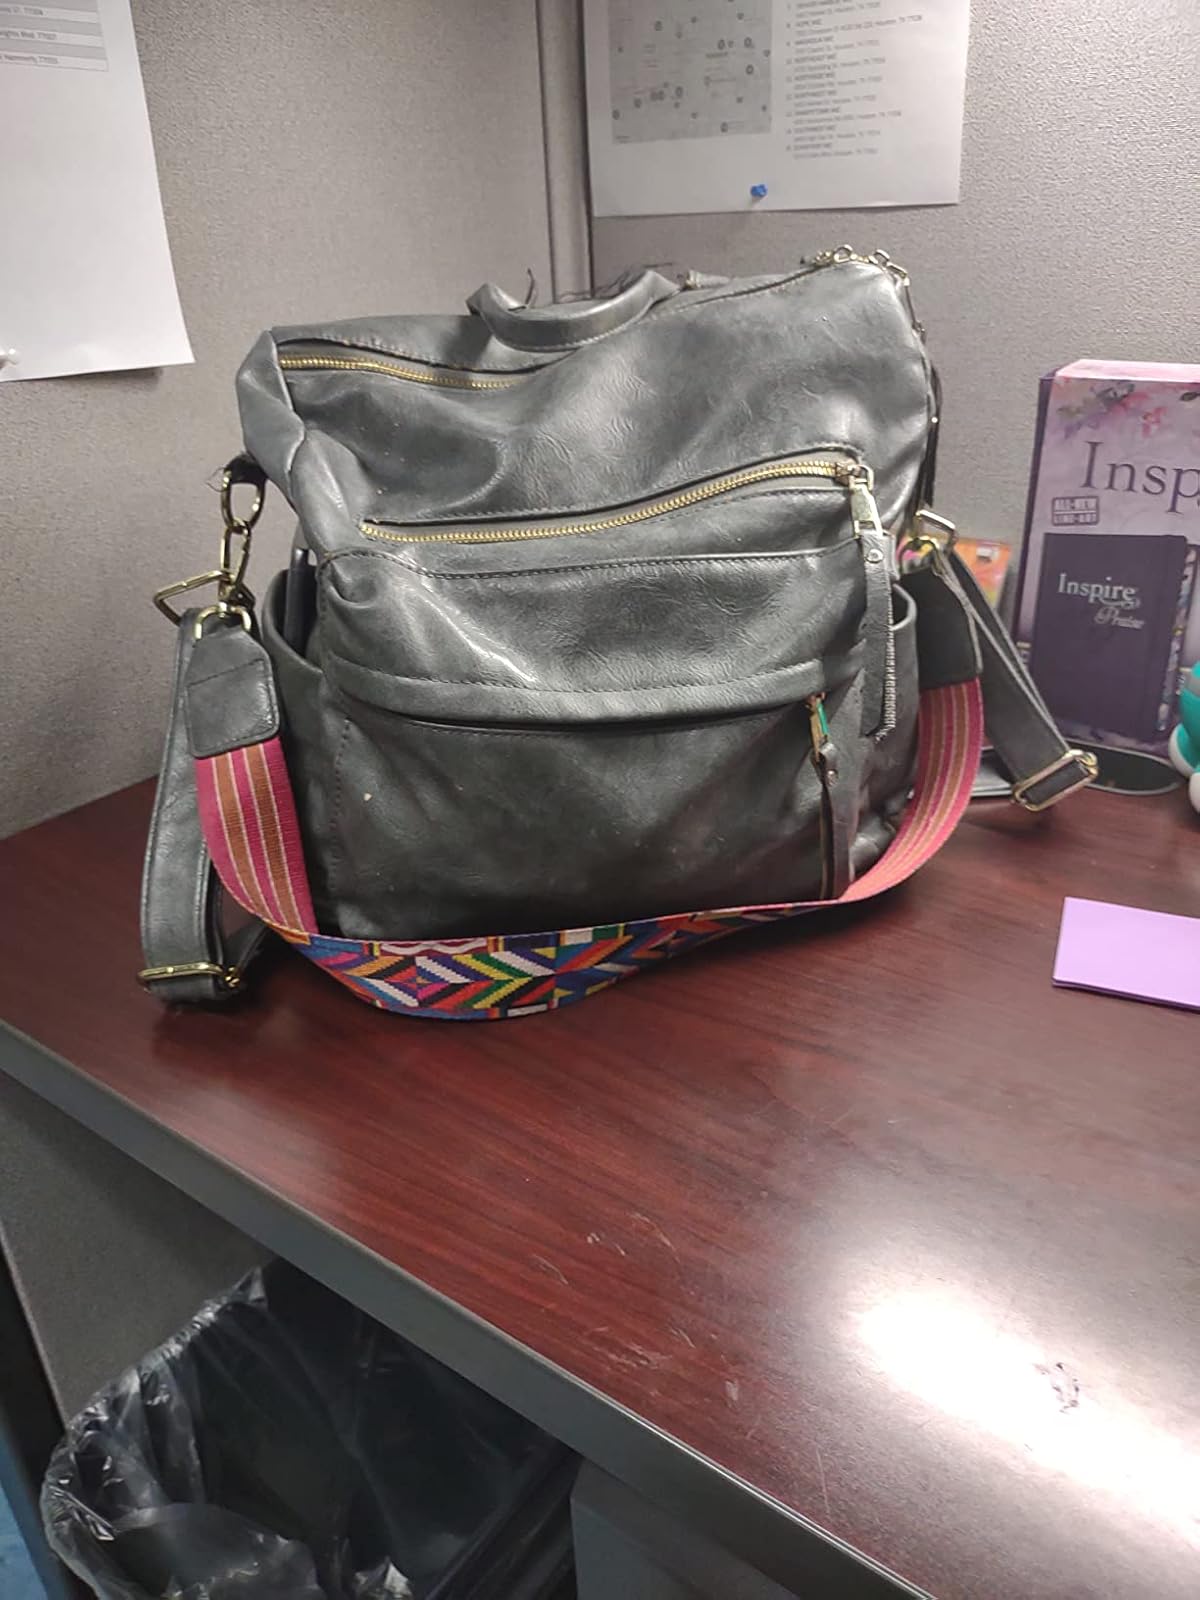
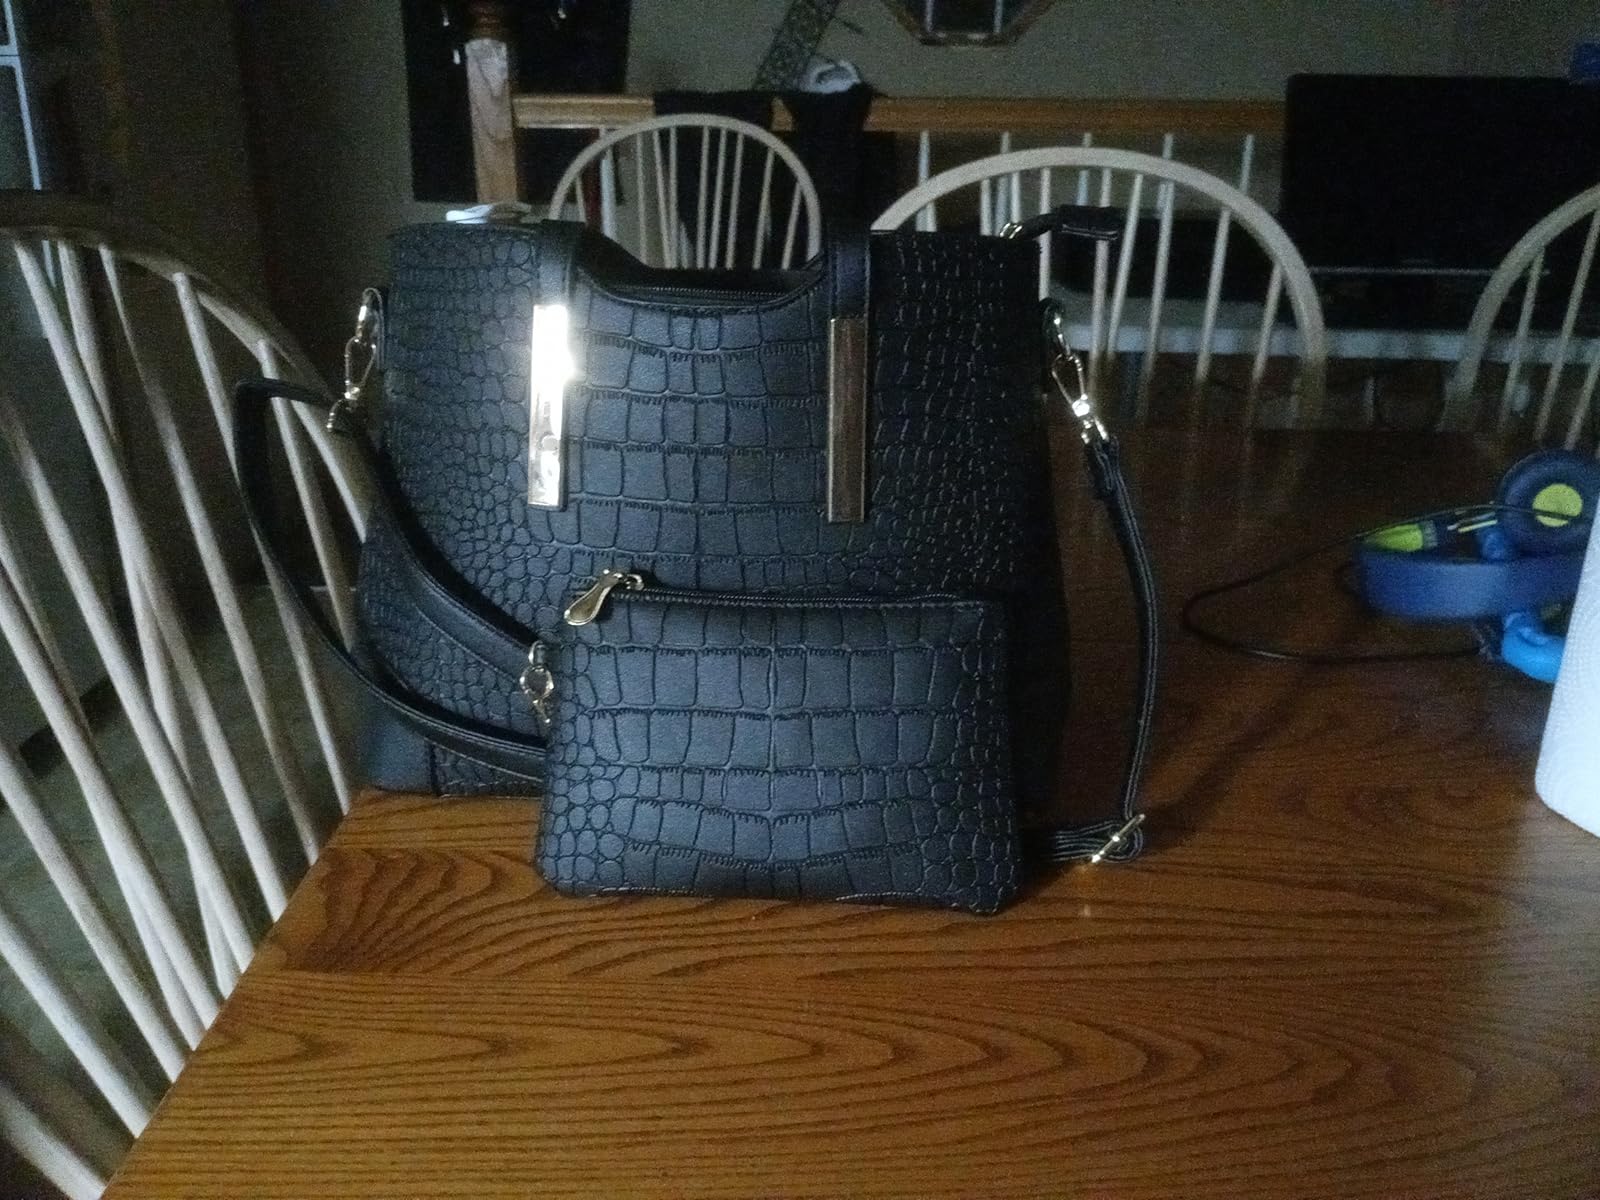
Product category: accessories_handbag
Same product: no